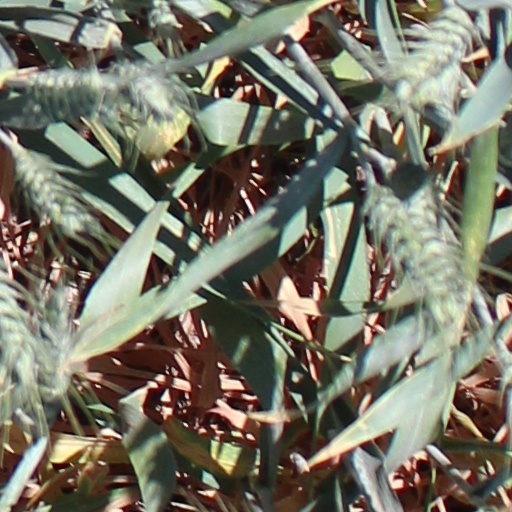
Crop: wheat